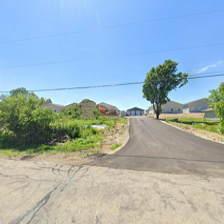
Label: streetView